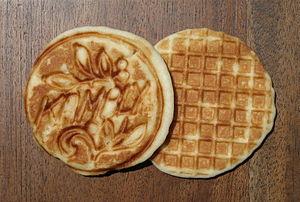
Le bricelet, en allemand : Bretzeli, est une gaufre fine et croustillante, spécialité de Suisse occidentale, cuite dans un « fer à bricelets », aux motifs divers. Il s'agit d'une variante de l'oublie.